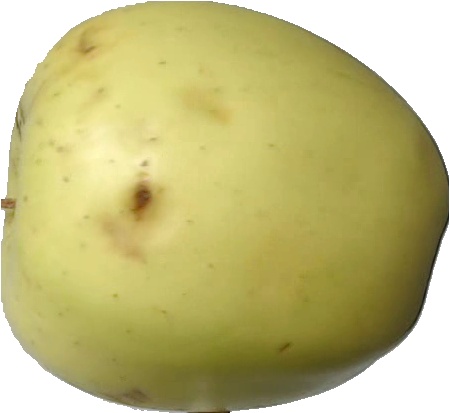
Label: apple_golden_2